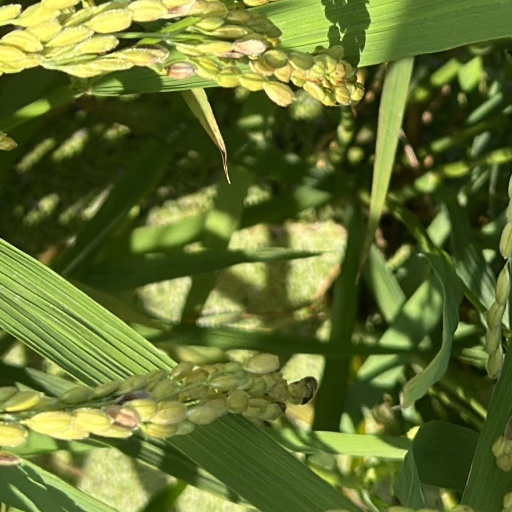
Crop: rice